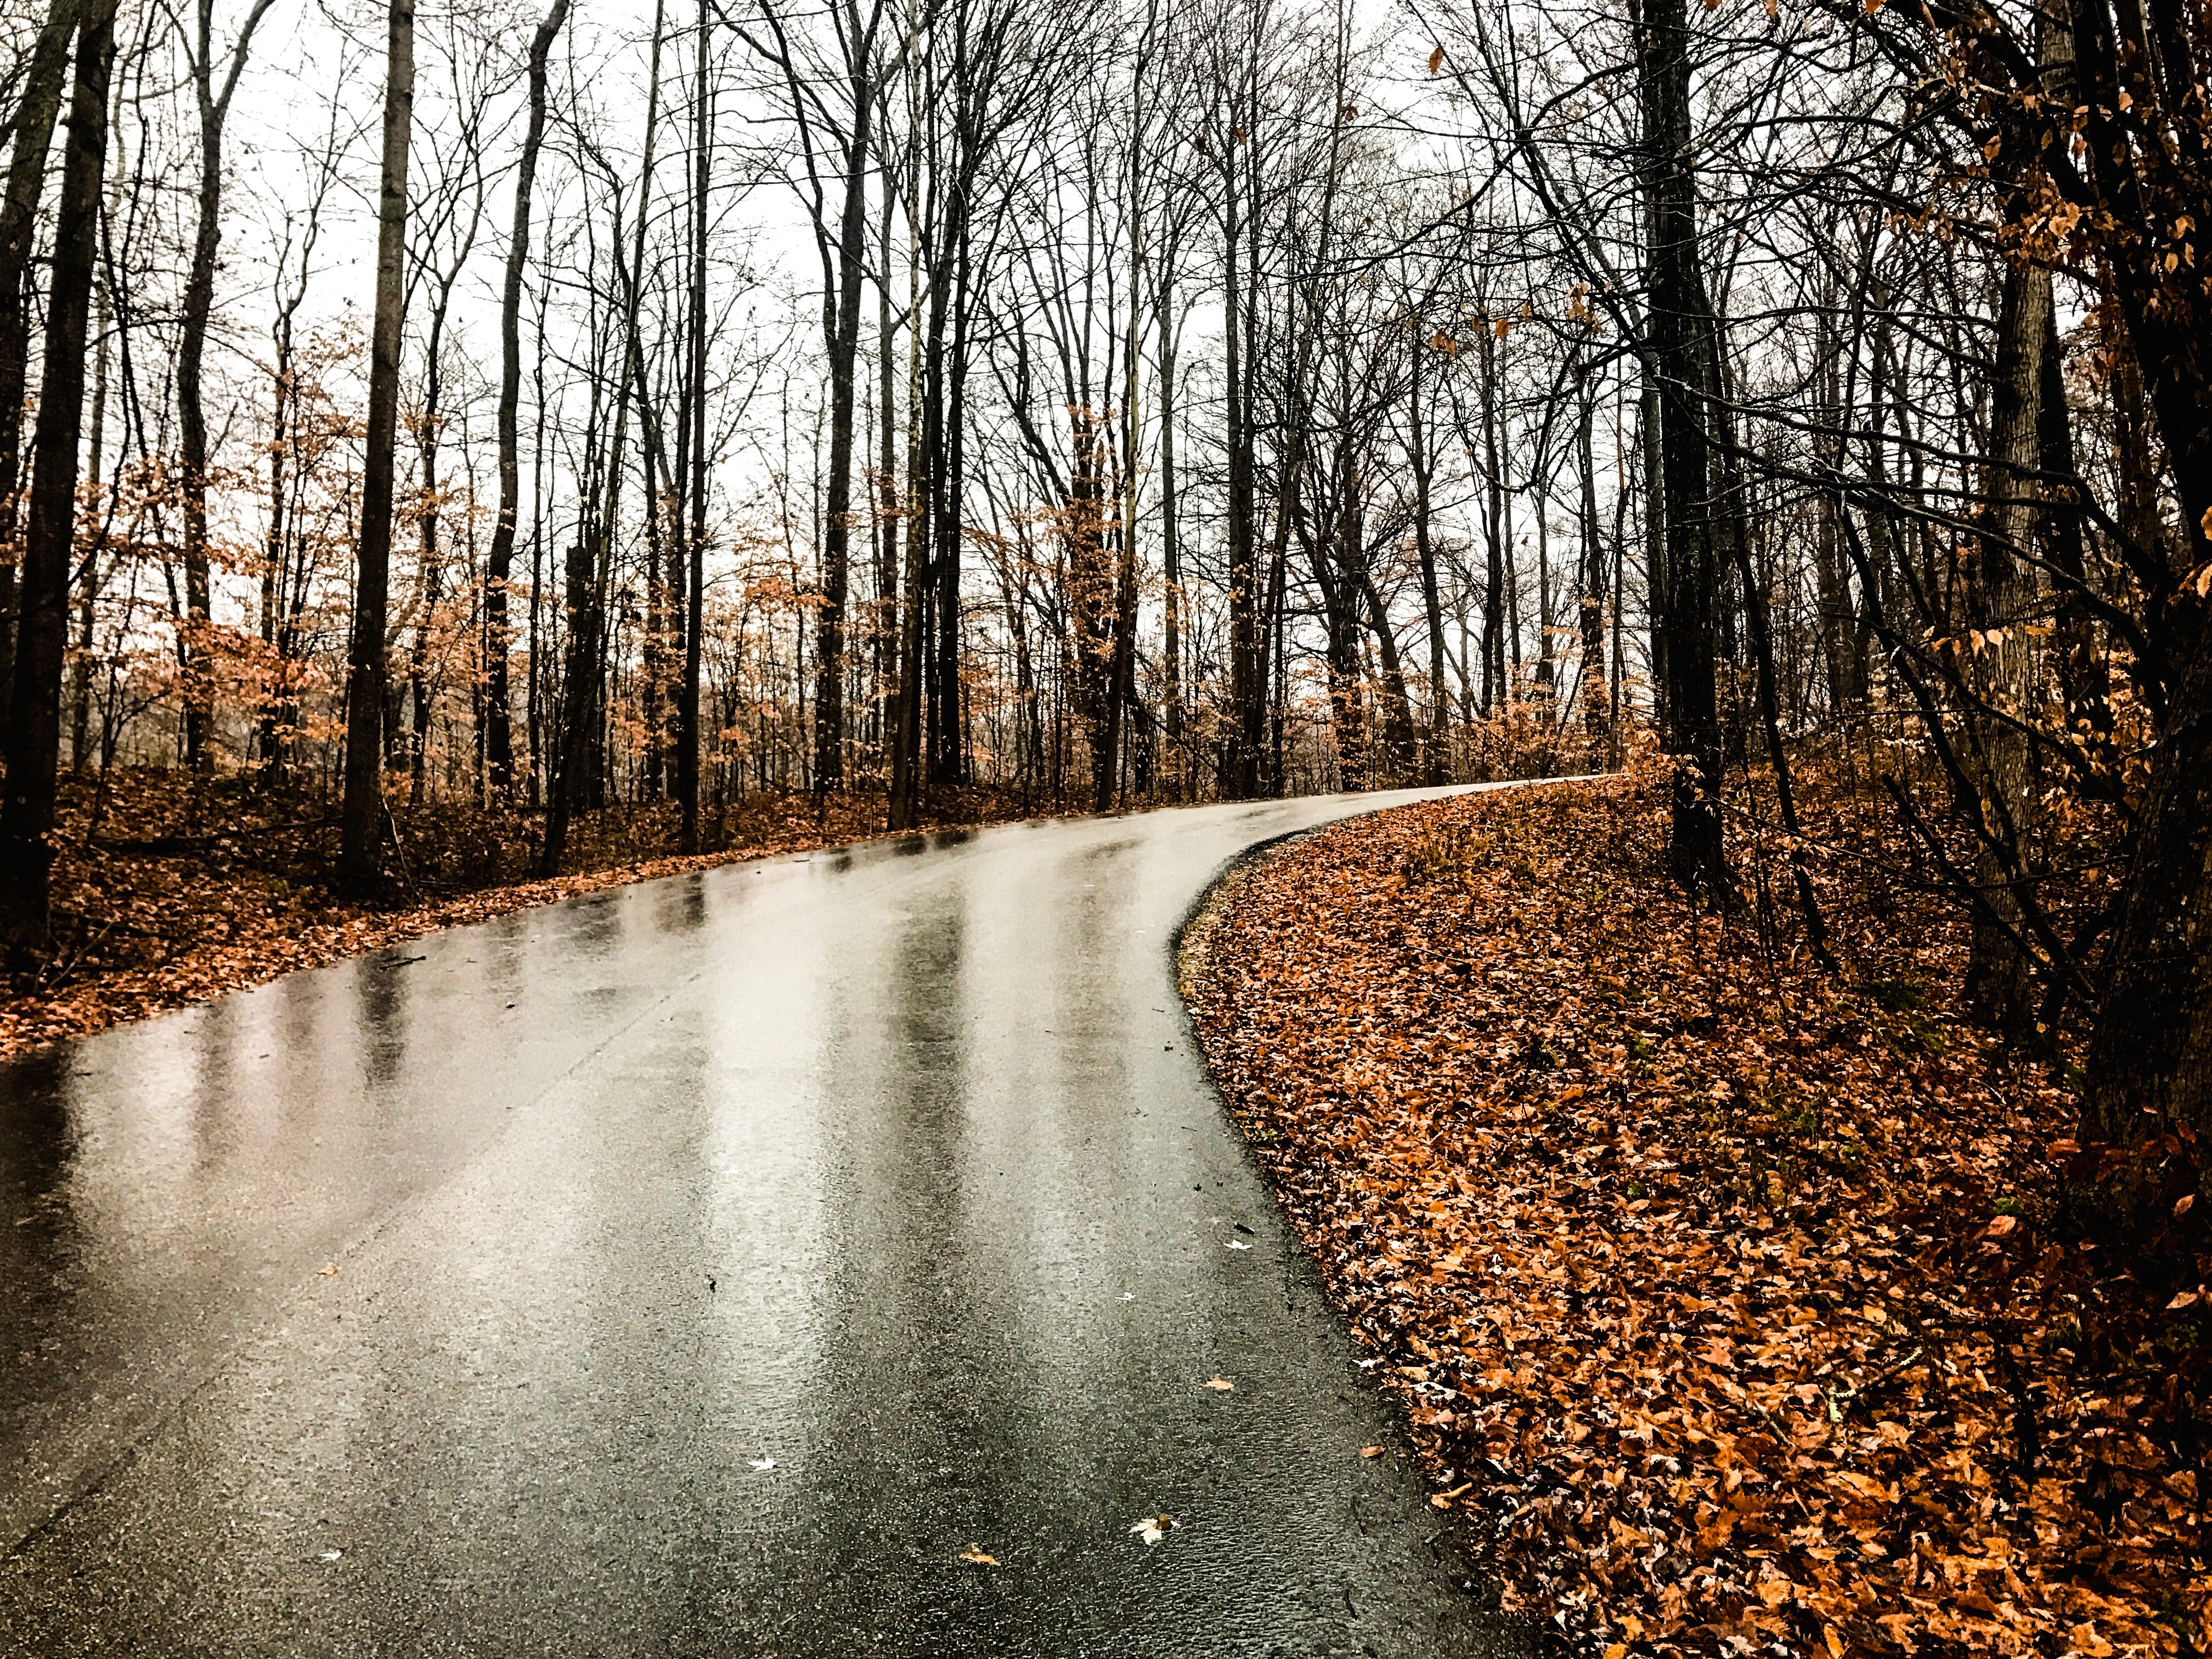
landscape, tree, nature, forest, wilderness, winter, plant, trail, sunlight, morning, leaf, river, stream, reflection, autumn, season, wetland, woodland, habitat, natural environment, atmospheric phenomenon, woody plant